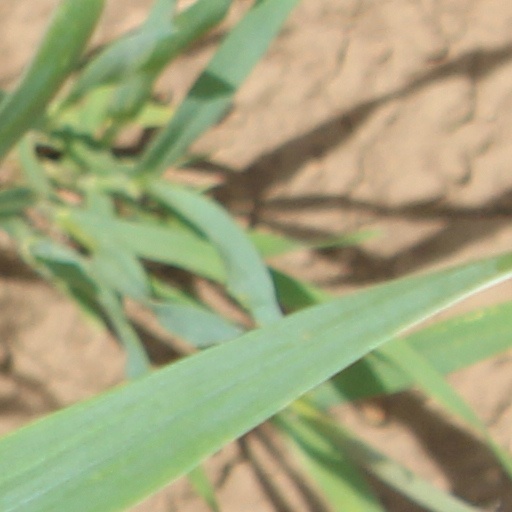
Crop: wheat